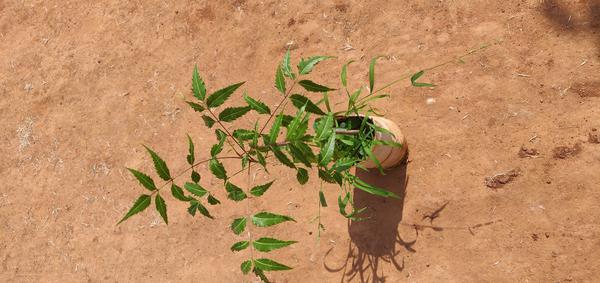
Plant: Neem